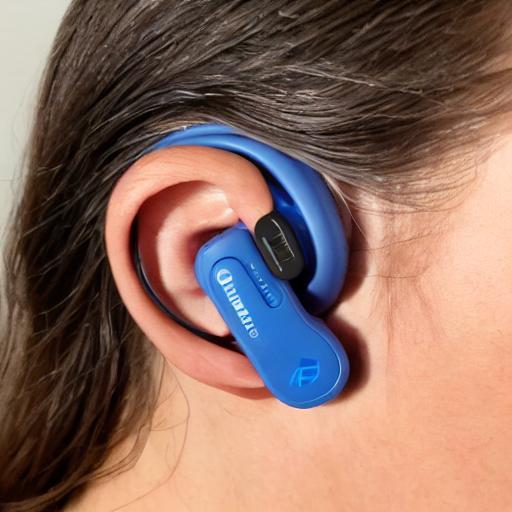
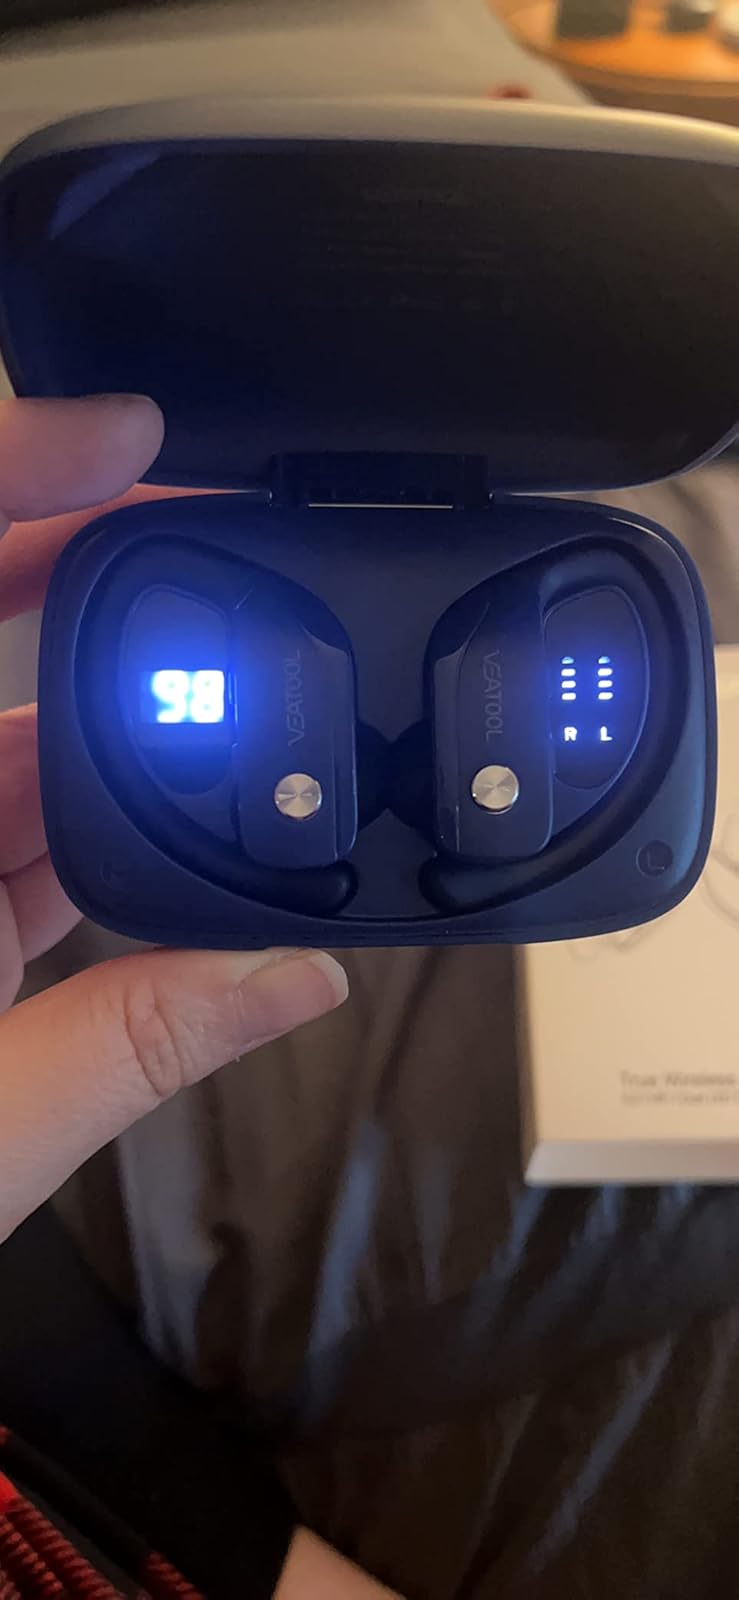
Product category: earbuds
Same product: no